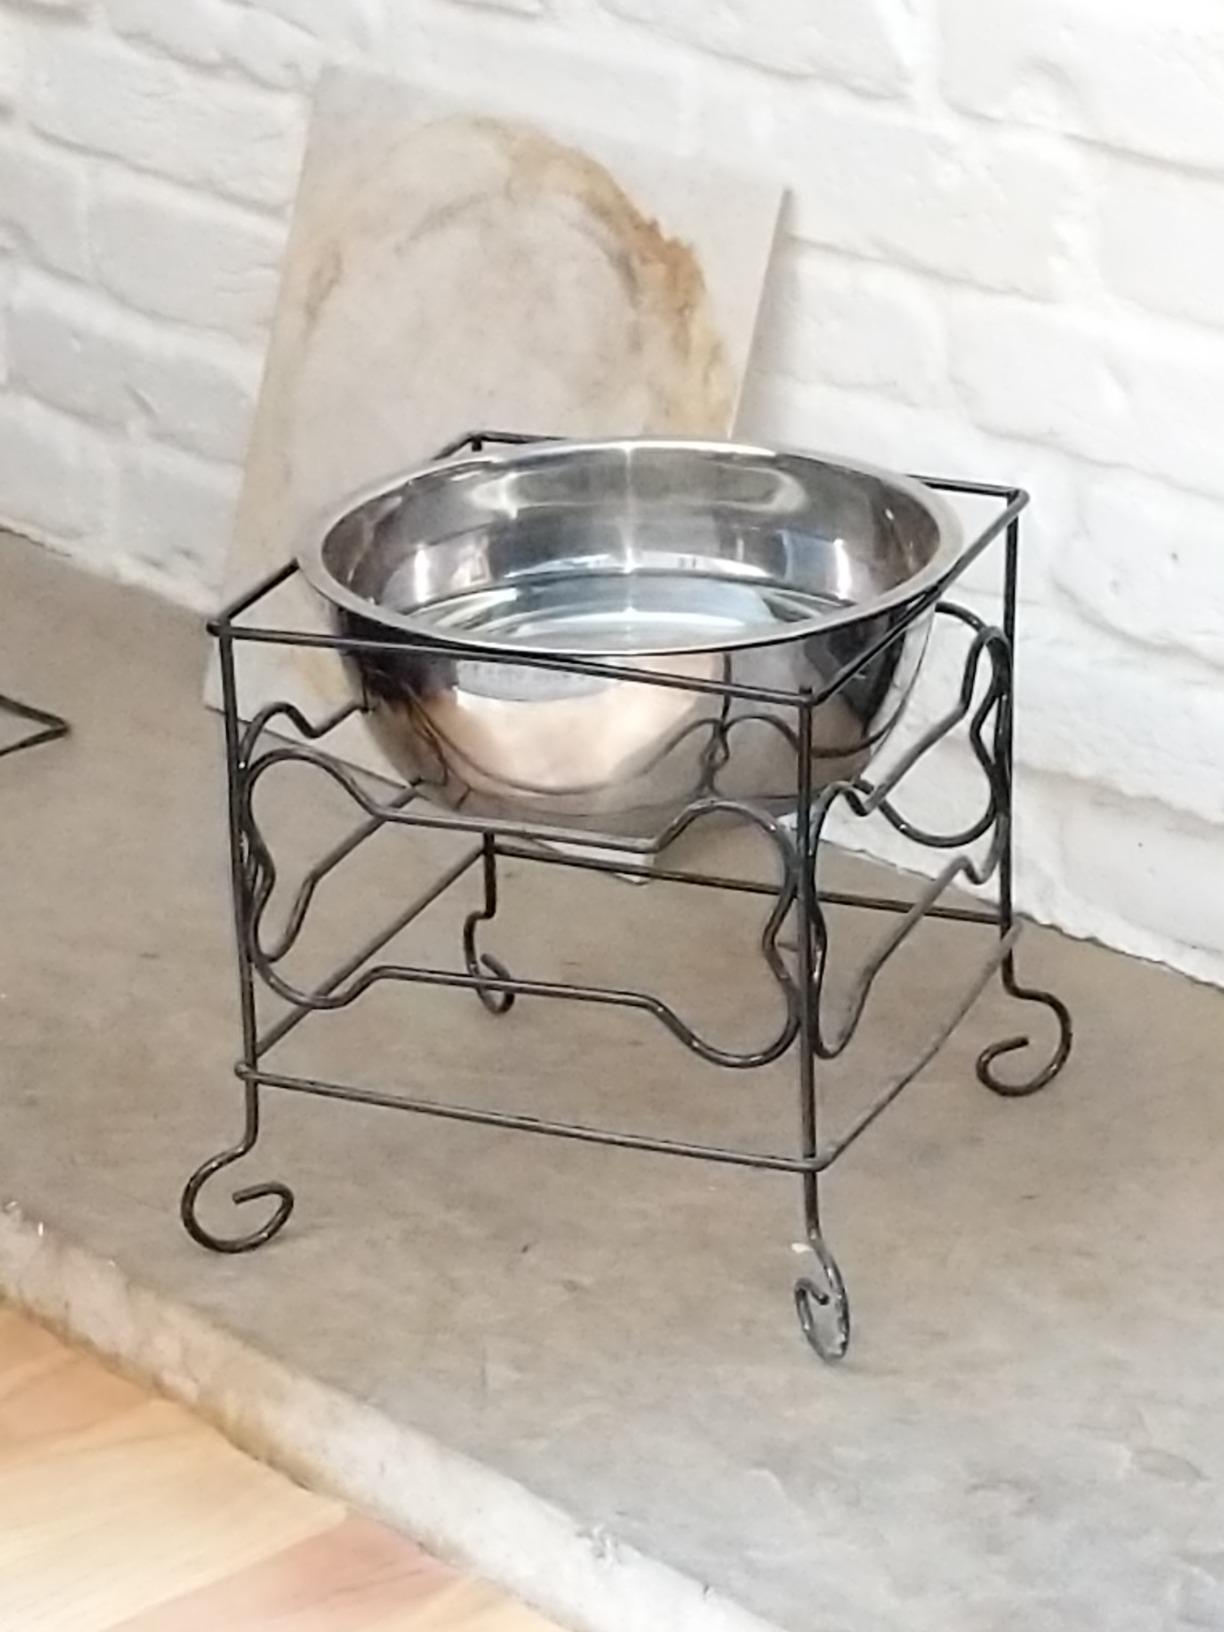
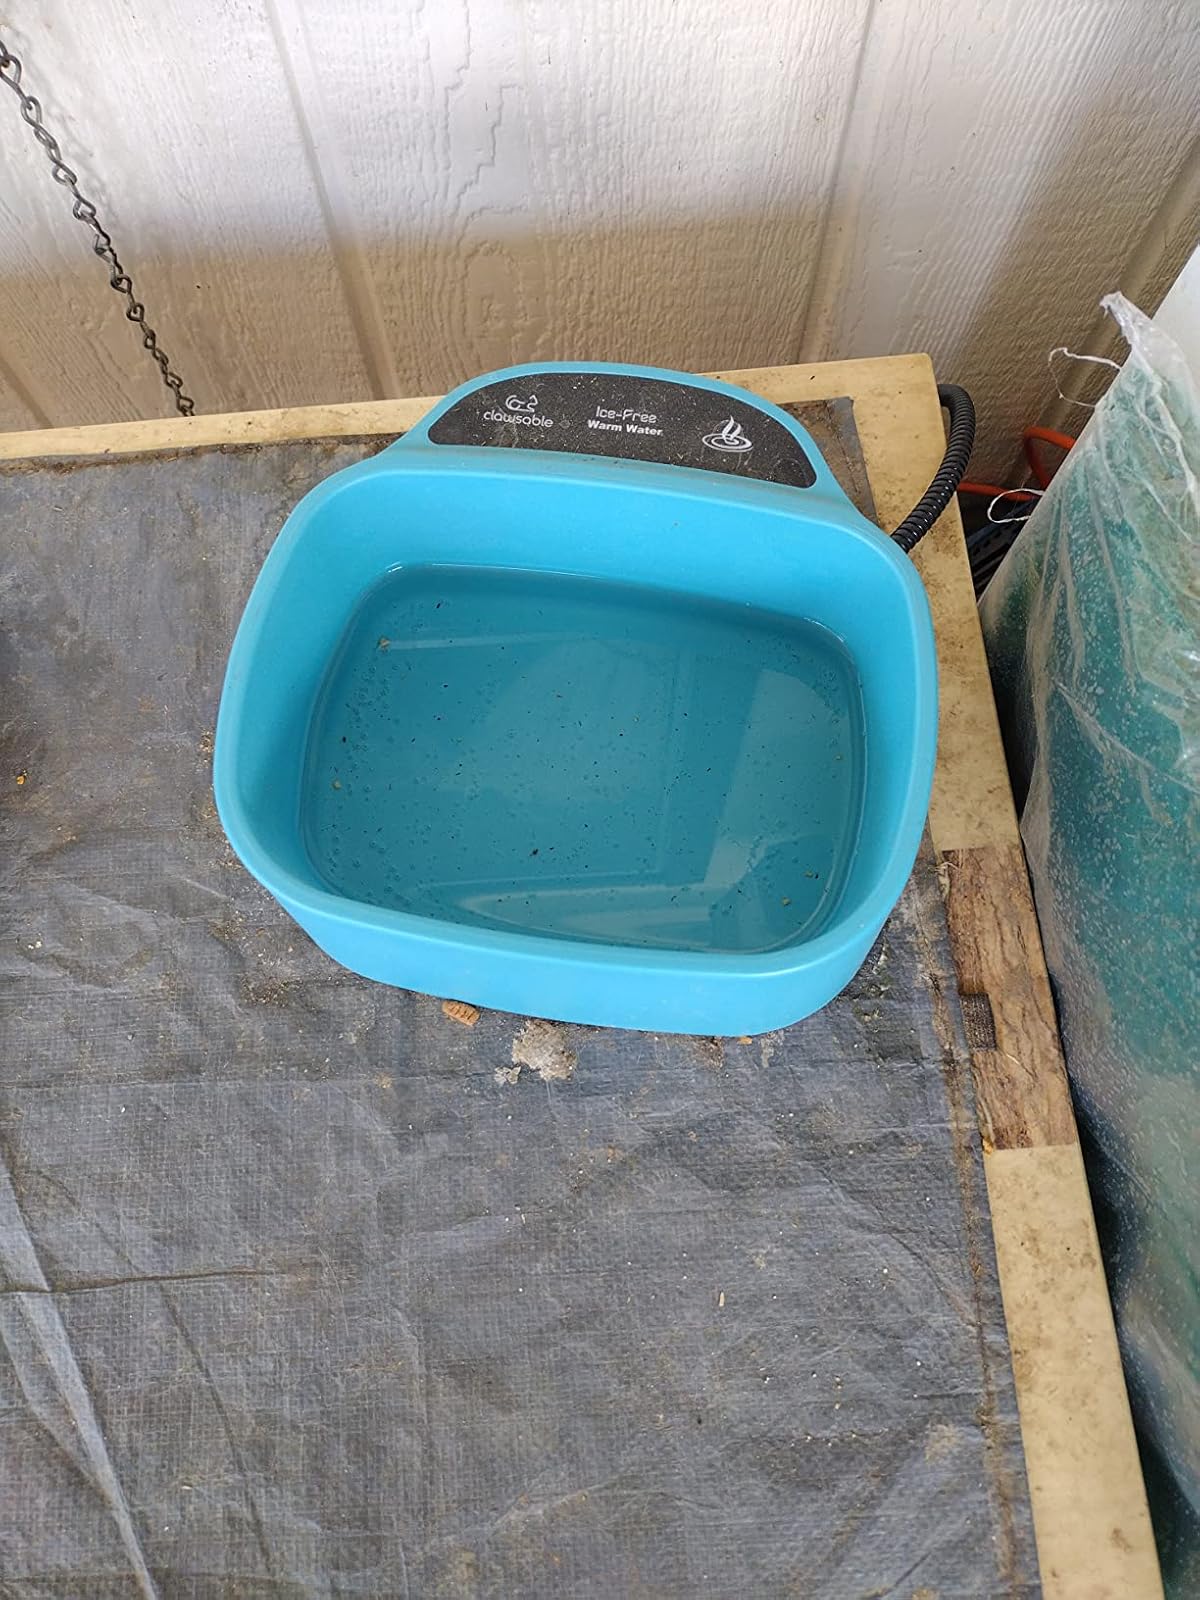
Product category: items_bowl
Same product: no